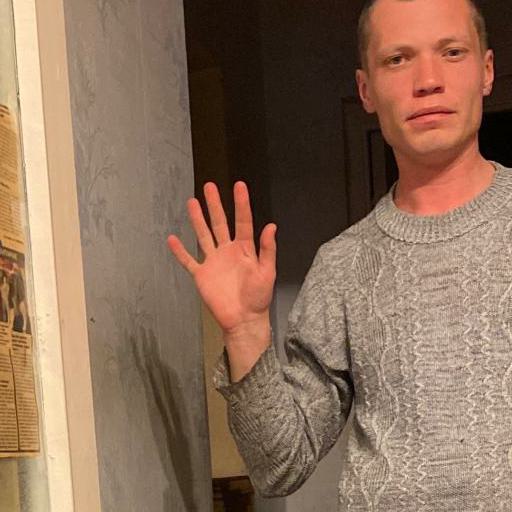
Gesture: palm